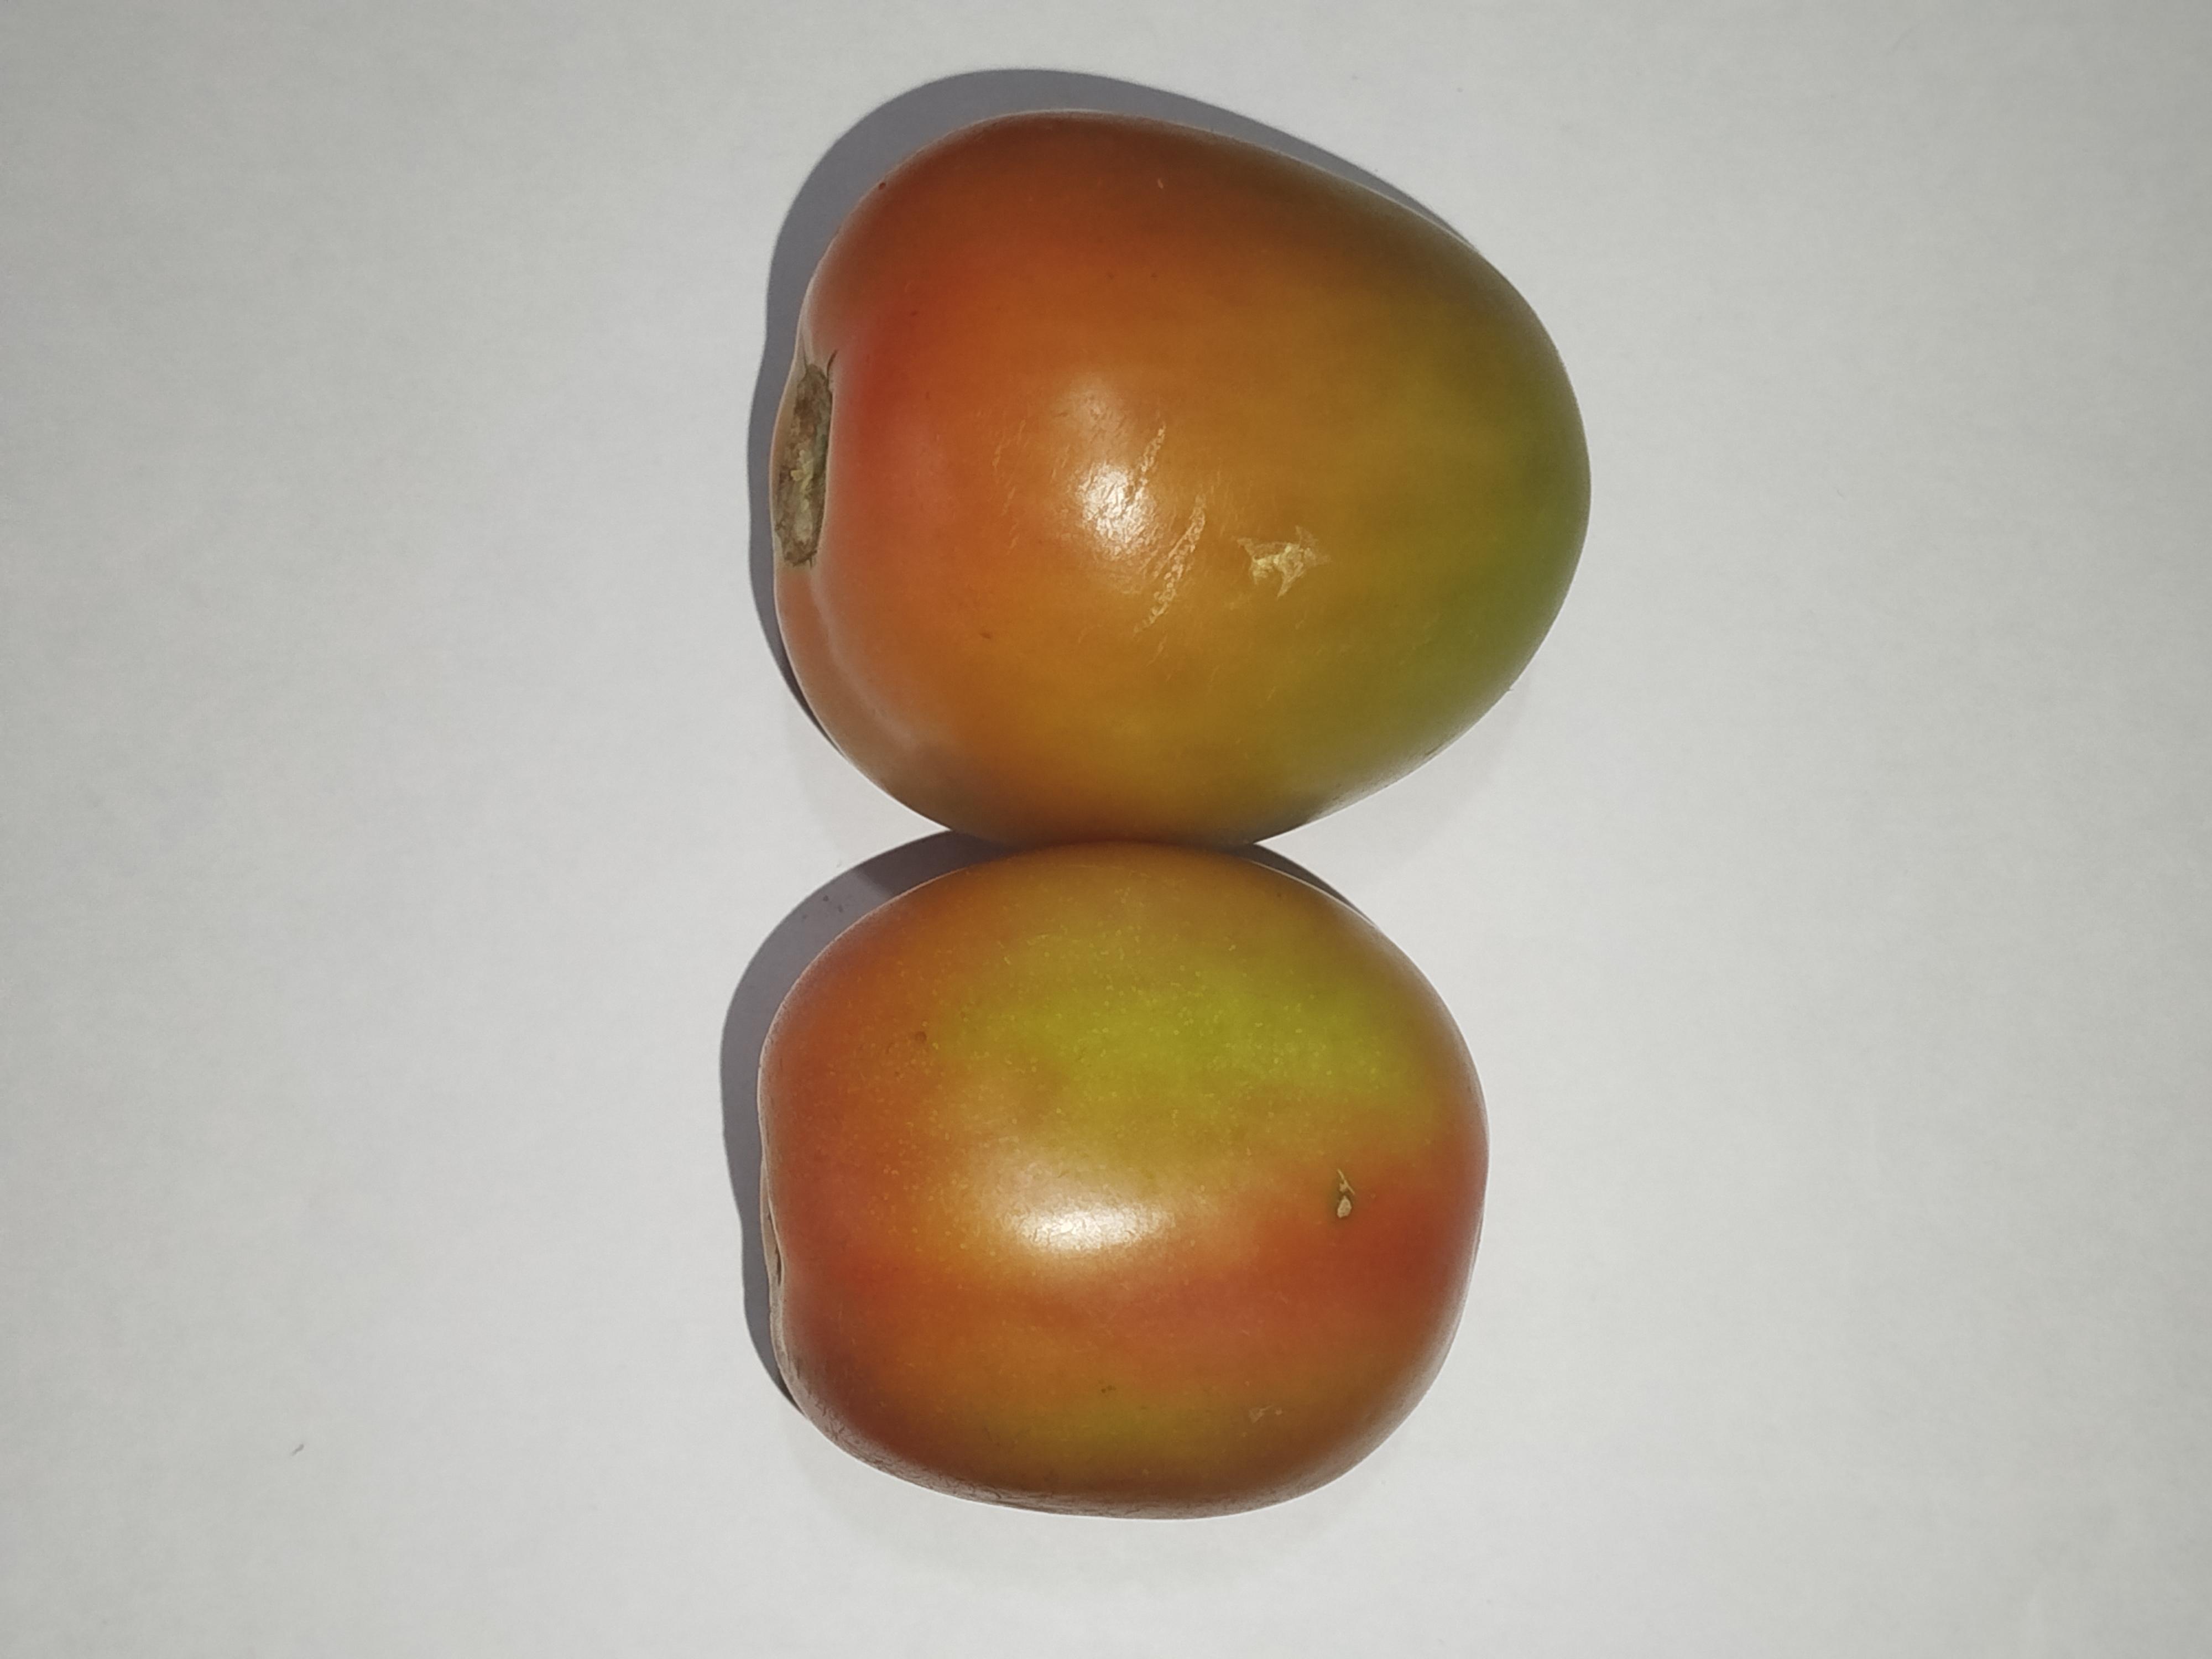
Label: Tomato